Andreas Kramer

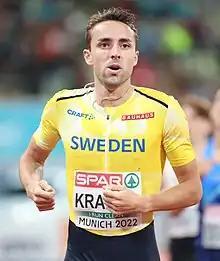
Andreas Kramer in 2022

Andreas Kramer (born 13 April 1997) is a Swedish middle-distance runner specialising in the 800 metres. He won the silver medal at the 2018 European Championships and the silver medal at the 2024 World Indoor Championships. With the performance of 1:49.62 he is the current European junior indoor record holder.